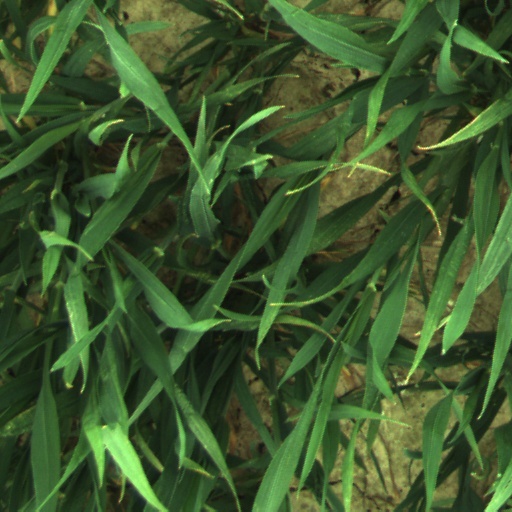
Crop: wheat